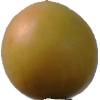
Label: cherry_wax